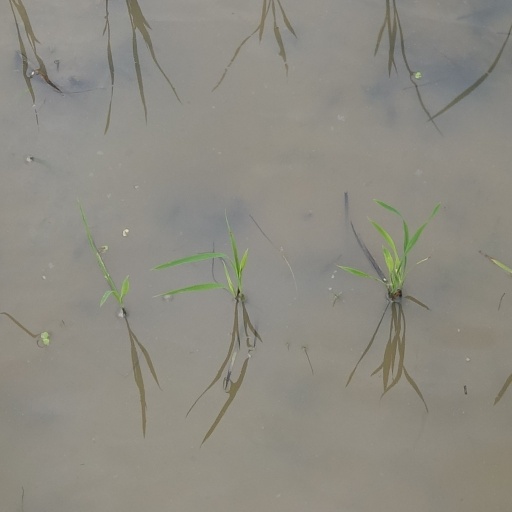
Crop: rice